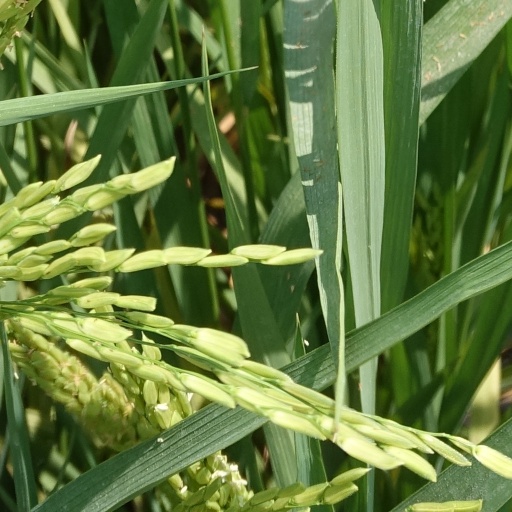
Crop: rice